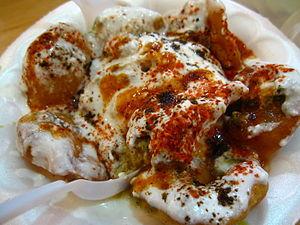
Le chaat est un terme désignant un type d'en-cas salé, habituellement servi aux abords des routes sur des stands ou des chariots ambulants en Inde, au Pakistan, au Népal et au Bangladesh.